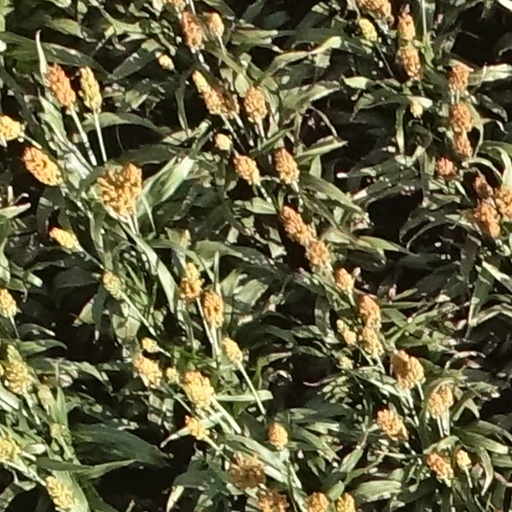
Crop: sorghum